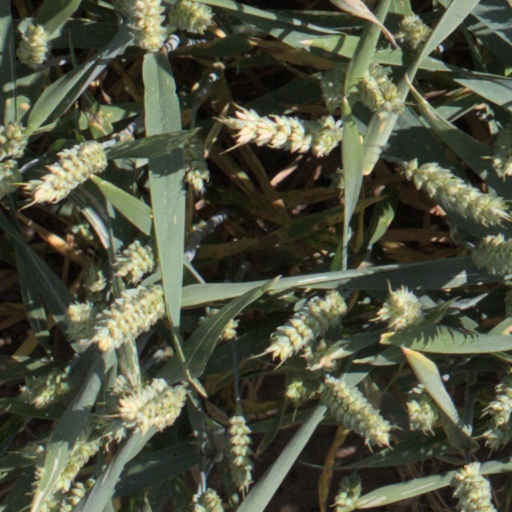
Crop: wheat